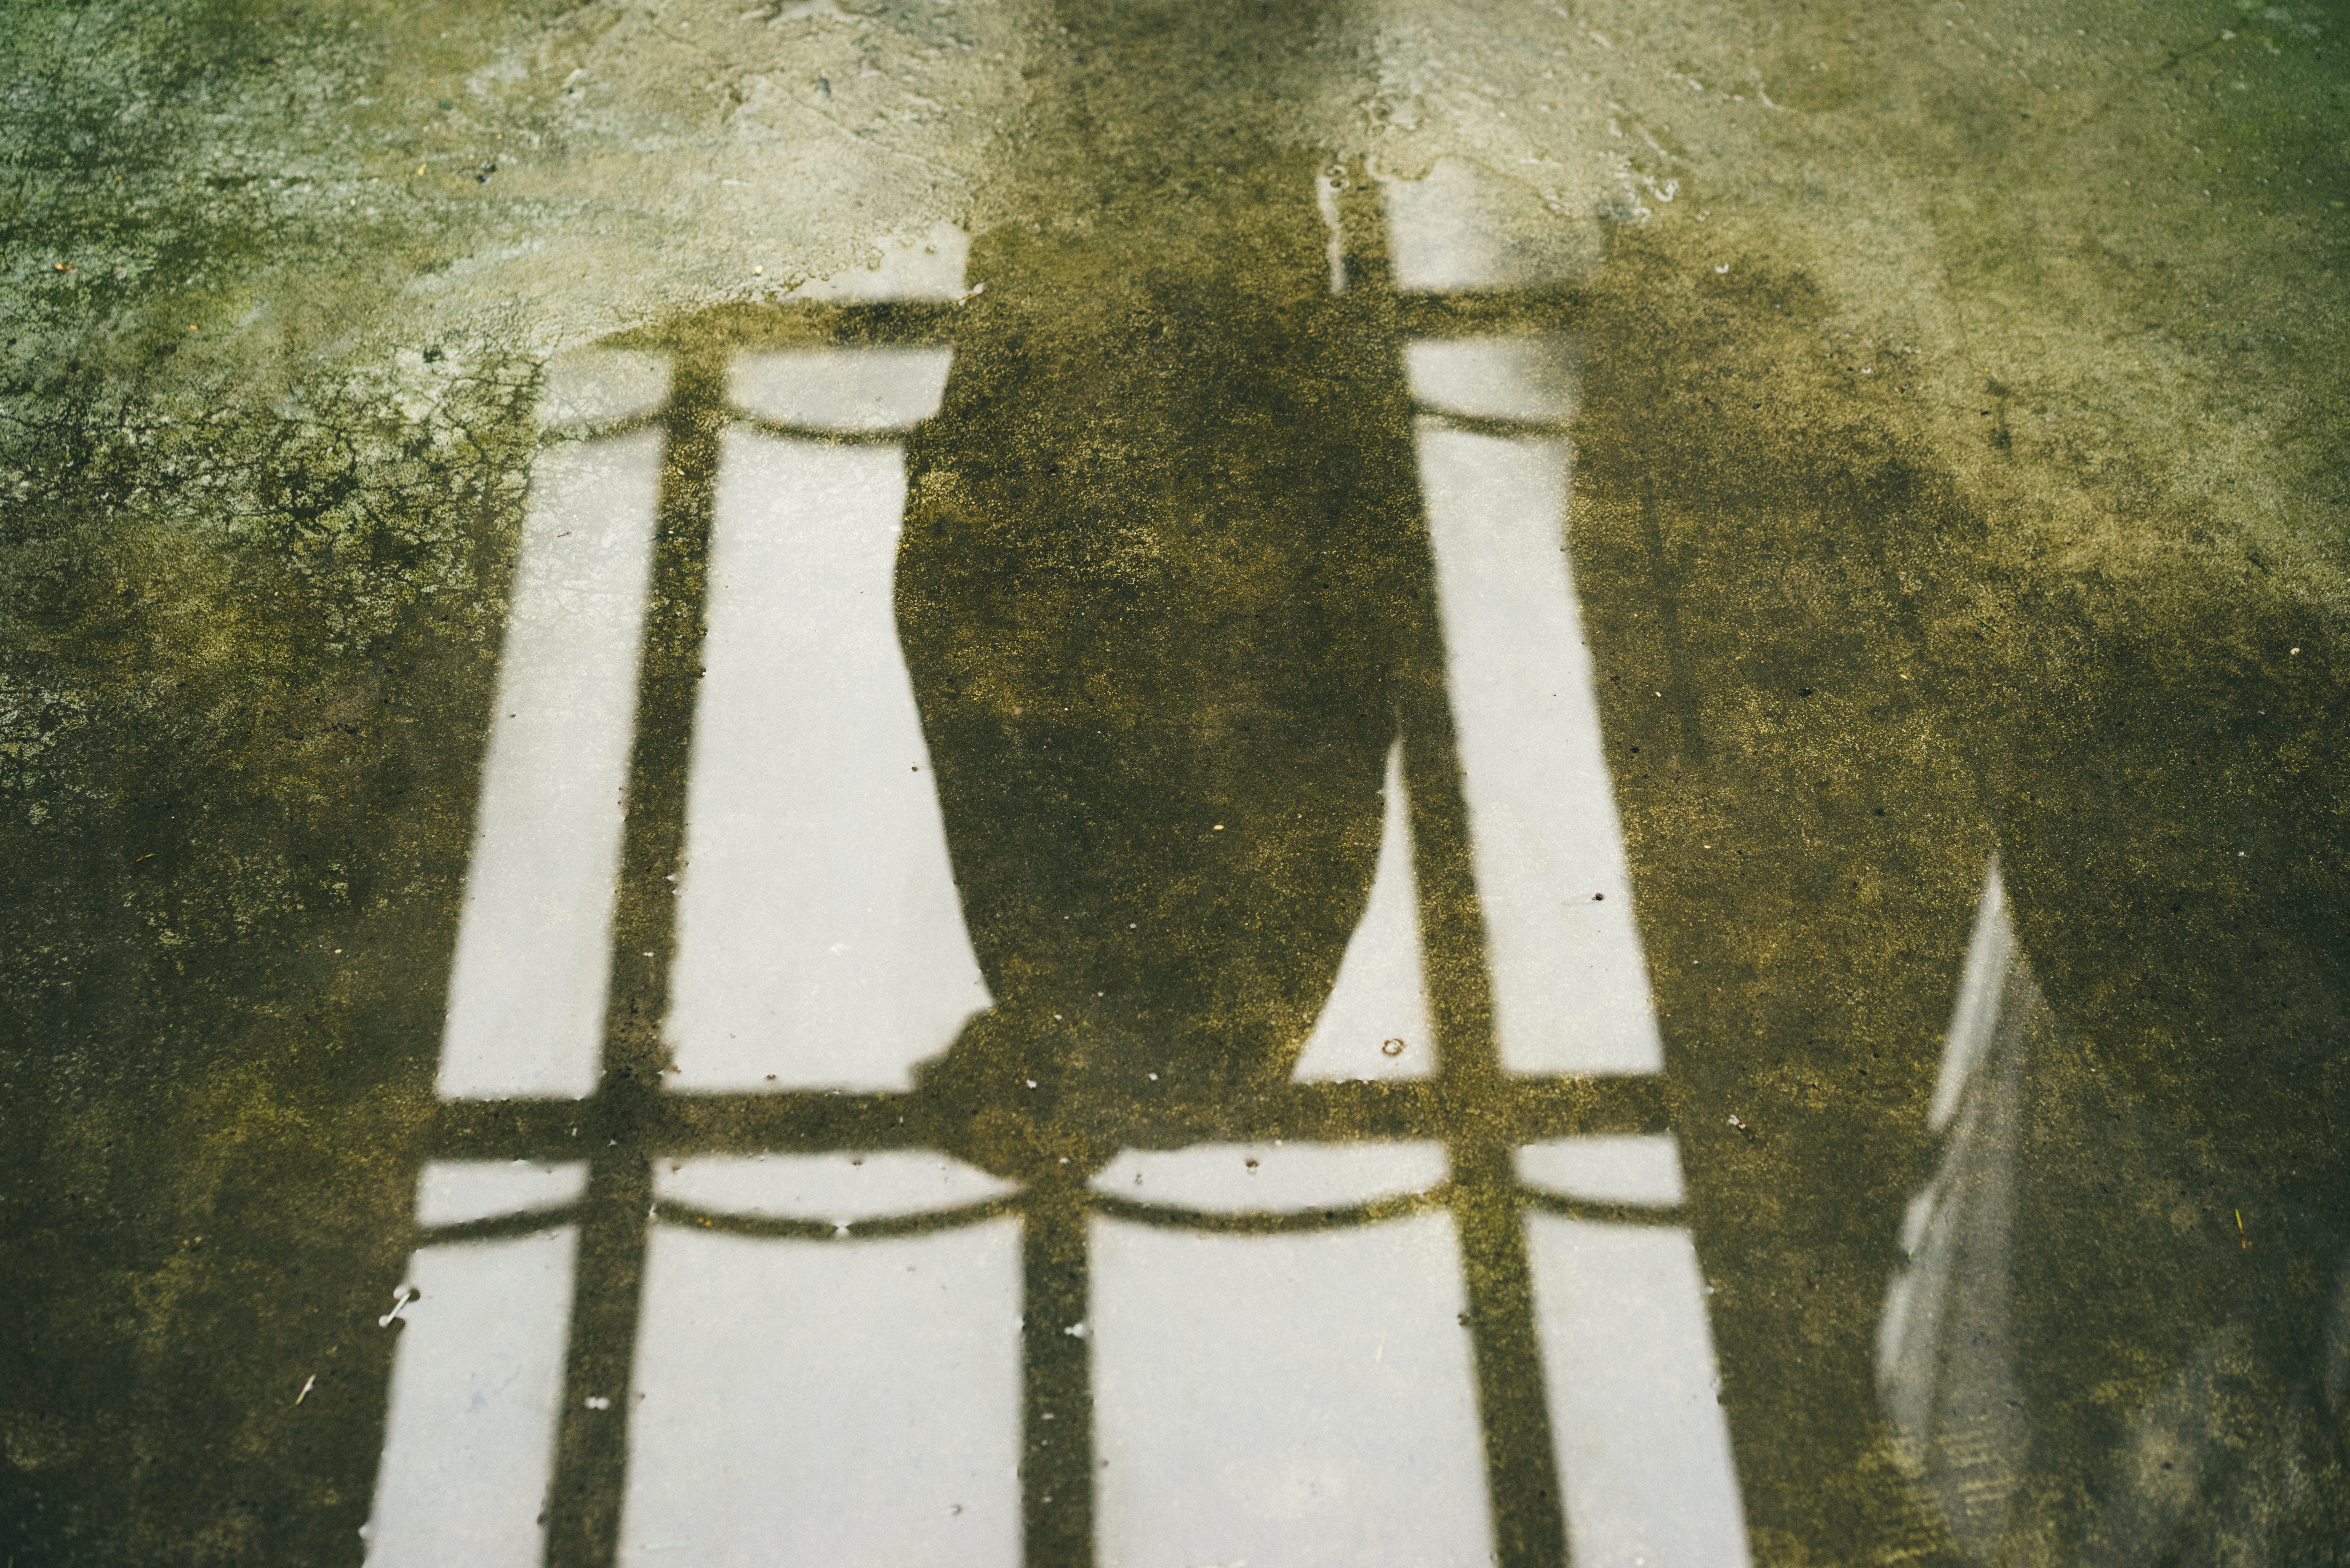
tree, water, forest, sunlight, texture, leaf, wall, green, reflection, art